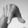
ASL letter: Q